Tribunal of first instance (Belgium)

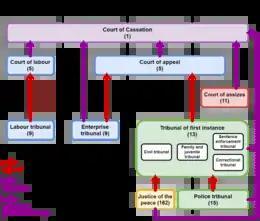
Belgian judicial hierarchy (2018)

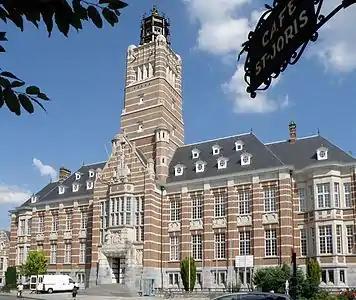
Court building of the tribunal of first instance of Dendermonde

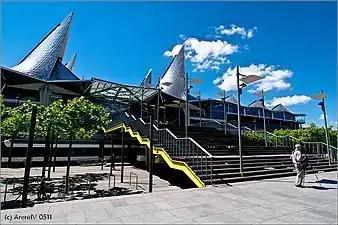
Palace of Justice in Antwerp, where (amongst others) the tribunal of first instance of the city is located

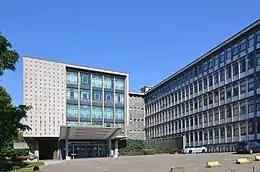
Palace of Justice in Charleroi, where (amongst others) this city's tribunal of first instance is located

The tribunals of first instance are the main trial courts in the judicial system of Belgium. The tribunals of first instance are courts of general jurisdiction; in the sense that they have original jurisdiction over all types of cases not explicitly attributed to other courts. They handle a wide range of civil cases, criminal cases, and cases under the scope of juvenile law and family law. They also hear appeals against the judgements of the police tribunals and justices of the peace. The judgements of the tribunals of first instance can be appealed to the courts of appeal in turn. There is a tribunal of first instance for each of the twelve judicial arrondissements ("districts") of Belgium, except for the arrondissement of Brussels. The arrondissement of Brussels has two tribunals of first instance, a Dutch-speaking one and a French-speaking one, due to the sensitive linguistical situation in the area. The territories of the current judicial arrondissements largely coincide with those of the provinces of Belgium. Most of the tribunals of first instance have multiple geographical divisions, with each having their own seat. As of 2020, the 13 tribunals of first instance have 27 seats in total (the two tribunals of Brussels share the same seat). Further below, an overview is provided of all seats of the tribunals of first instance per arrondissement.